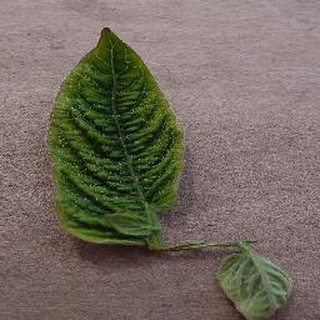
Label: tomato_yellow_leaf_curl_virus